Dromaeosauriformipes

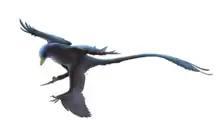
Restoration of "Microraptor gui", probably related to the trackmaker of "Dromaeosauriformipes"

The describers of "Dromaeosauriformipes" suggested that its trackmaker might have been piscivorous based on its association with lakeshore sediments and fish scales found in the stomach contents of the presumably related "Microraptor". Microraptorines were probably opportunistic carnivores, with the stomach contents of "Microraptor" showing direct dietary evidence of either predation or scavenging of other vertebrates including small mammals, enantiornitheans and lizards.